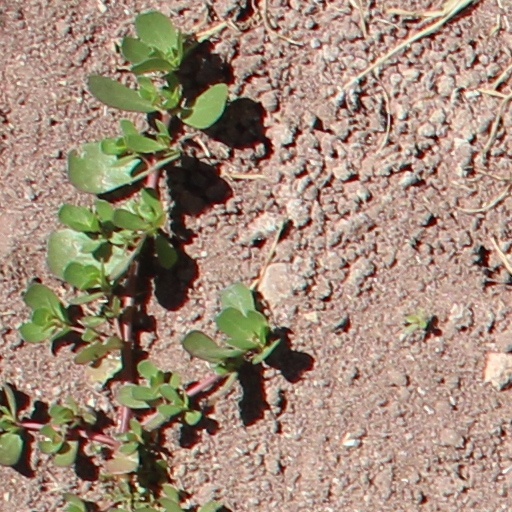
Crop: wheat